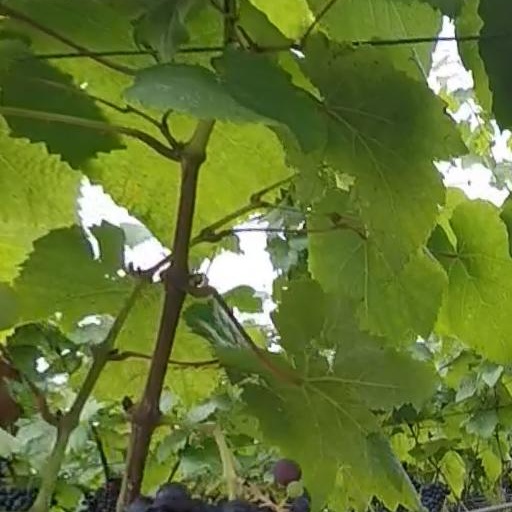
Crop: grape